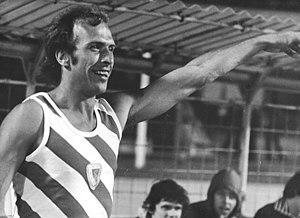
Rolf Beilschmidt est un athlète allemand, spécialiste du saut en hauteur en rouleau ventral.